Battle of South Mountain

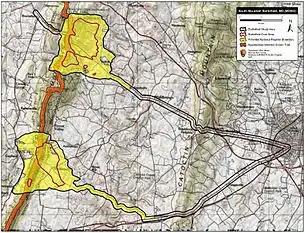
Map of South Mountain Battlefield core and study areas by the American Battlefield Protection Program

Confederate Maj. Gen. D. H. Hill, deploying 5,000 men over more than 2 miles, defended both Turner's Gap and Fox's Gap. Burnside sent Hooker's I Corps to the right and Turner's Gap. The Union Iron Brigade attacked Colonel Alfred H. Colquitt's brigade along the National Road, driving it back up the mountain, but it refused to yield the pass. Hooker positioned three divisions opposite two peaks located one mile north of the gap. The Alabama Brigade of Brig. Gen. Robert E. Rodes was forced to withdraw because of his isolated position, despite the arrival of reinforcements from Brig. Gen. David R. Jones's division and Brig. Gen. Nathan G. Evans's brigade.